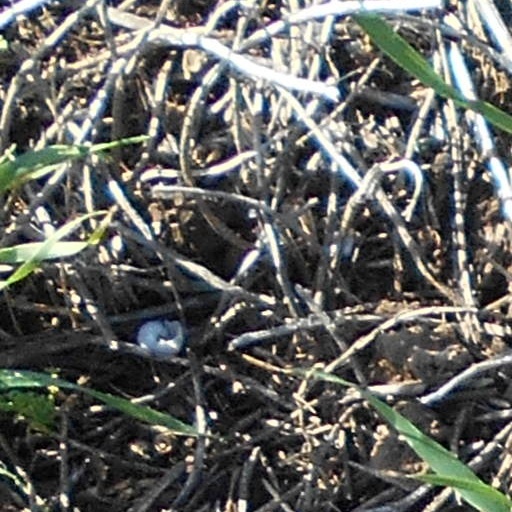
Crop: wheat